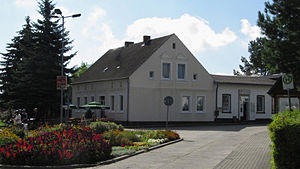
Blankensee (Vorpommern)
Fra Blankensee
Blankensee er en by og kommune i det nordøstlige Tyskland, beliggende i Amt Löcknitz-Penkun i den sydøstlige del af Landkreis Vorpommern-Greifswald. Landkreis Vorpommern-Greifswald ligger i delstaten Mecklenburg-Vorpommern.